Rashidieh

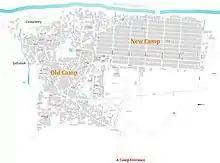
2017 map by the Dictaphone Group showing the original Old Camp for the Armenians in the South (left)

On 14 June 1990 fierce fighting broke out in the Rashidieh Camp between two factions of the Abu Nidal Organization. The clashes lasted two days with three killed and 15 wounded. Amongst the dead was the leader of the Abu Nidal loyalists in the Camp. His followers evacuated to Ain al-Hilwa Camp.